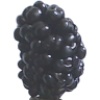
Label: Mulberry 1